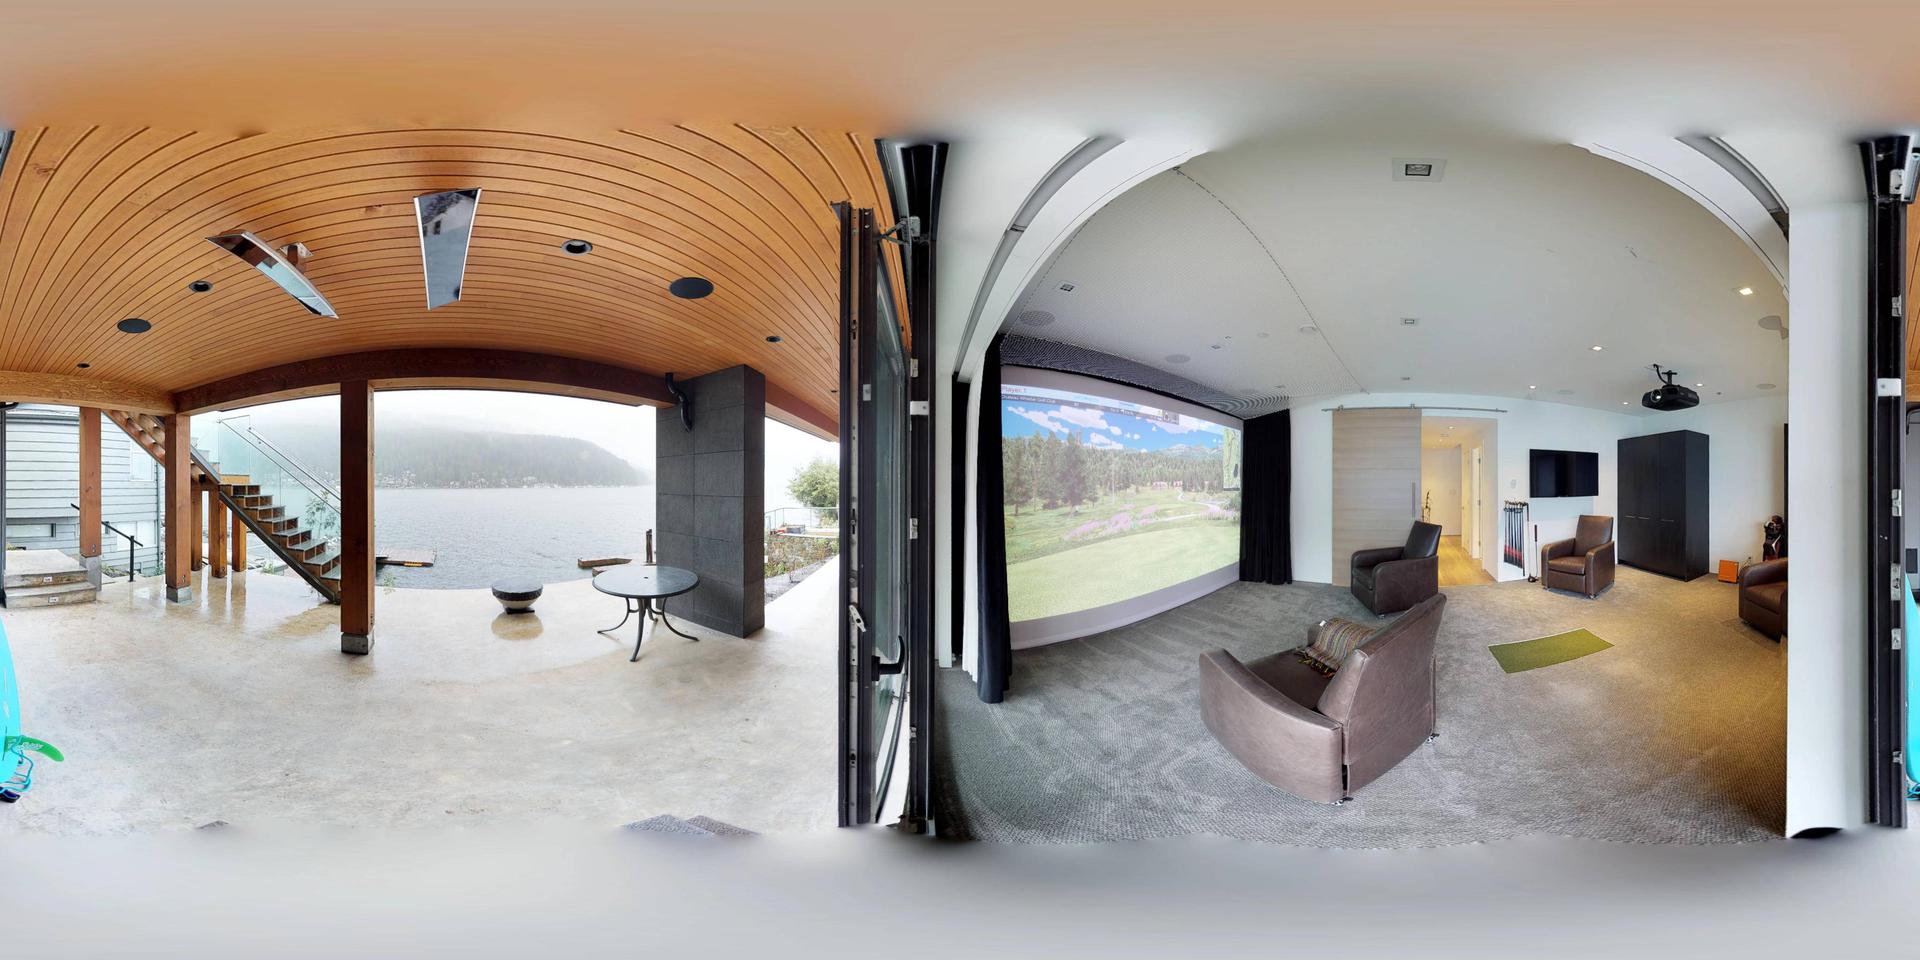
Referred object: TV next to the sofa

Referred object: the large projection screen